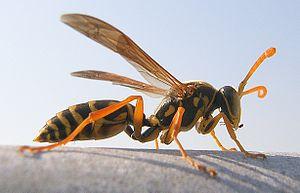
Polistes chinensis est une espèce d'insectes hyménoptères de la famille des Vespidae, sous-famille des Vespinae, du genre Polistes.